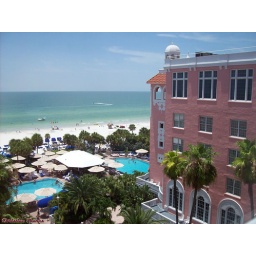
View of pretty blue water in the Gulf of Mexico from a terrace at the Don Cesar hotel